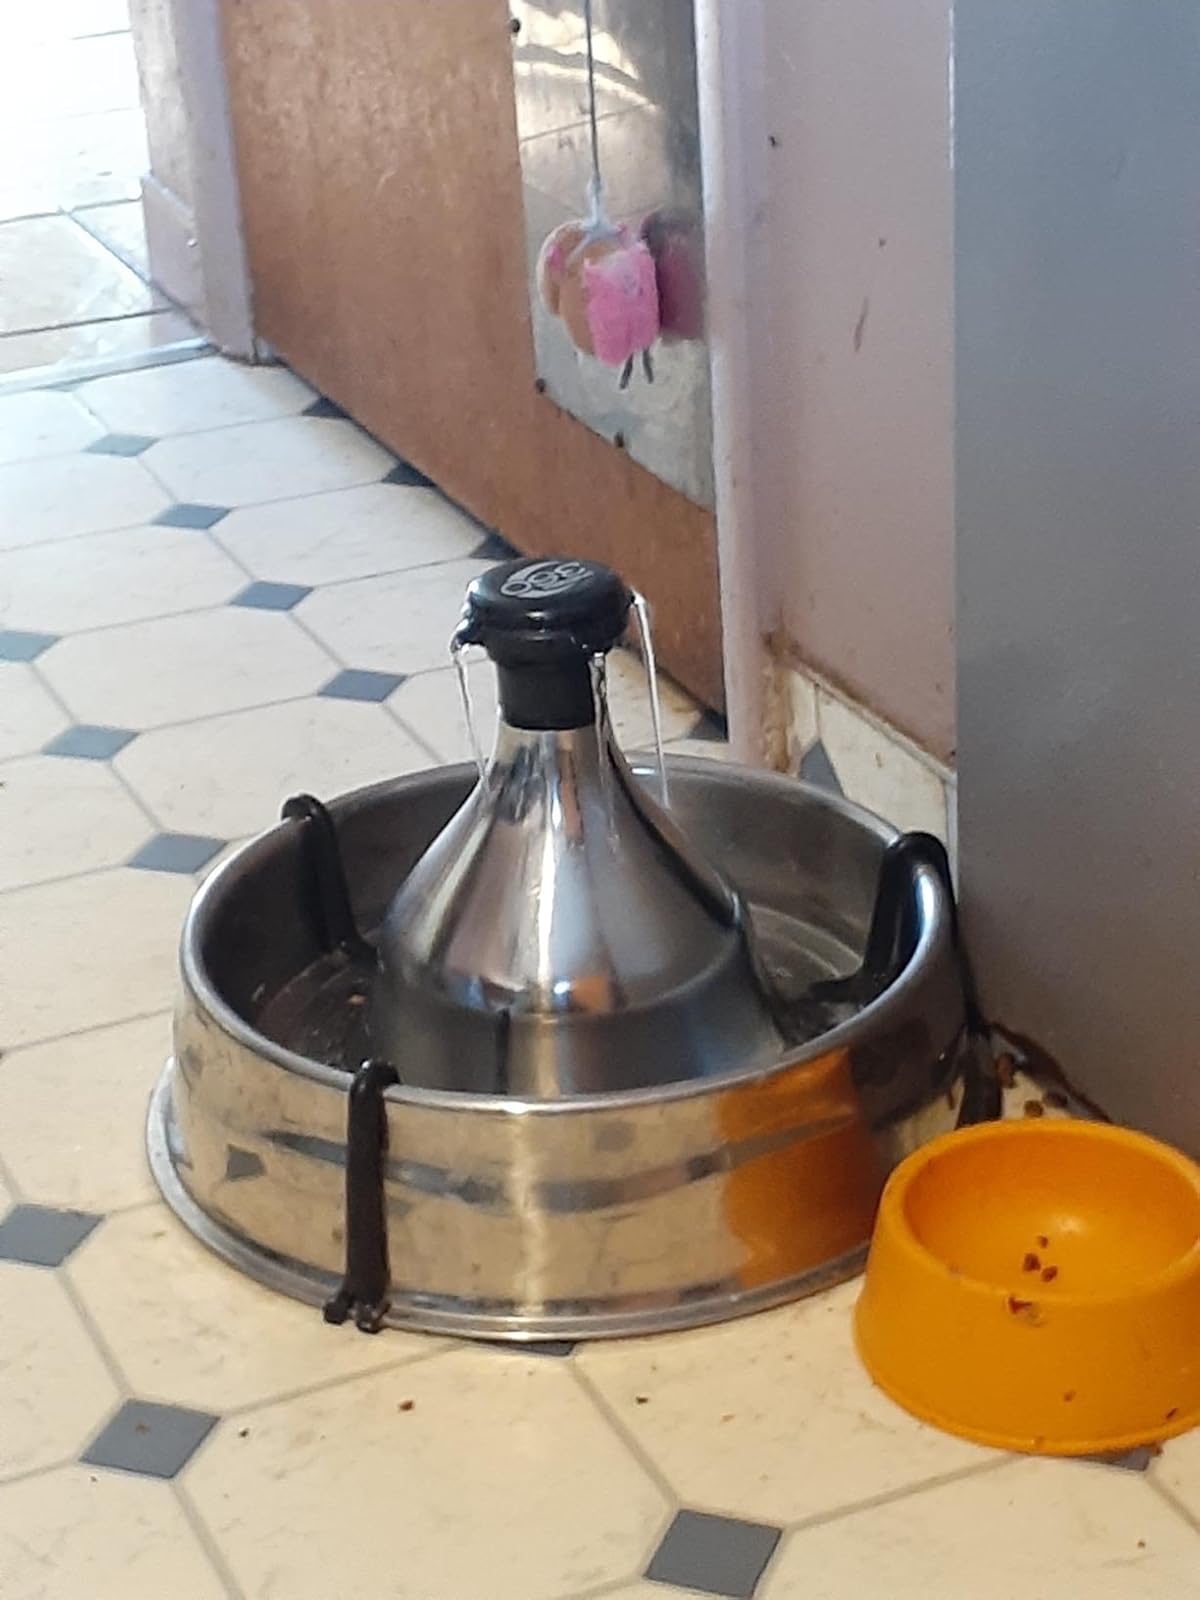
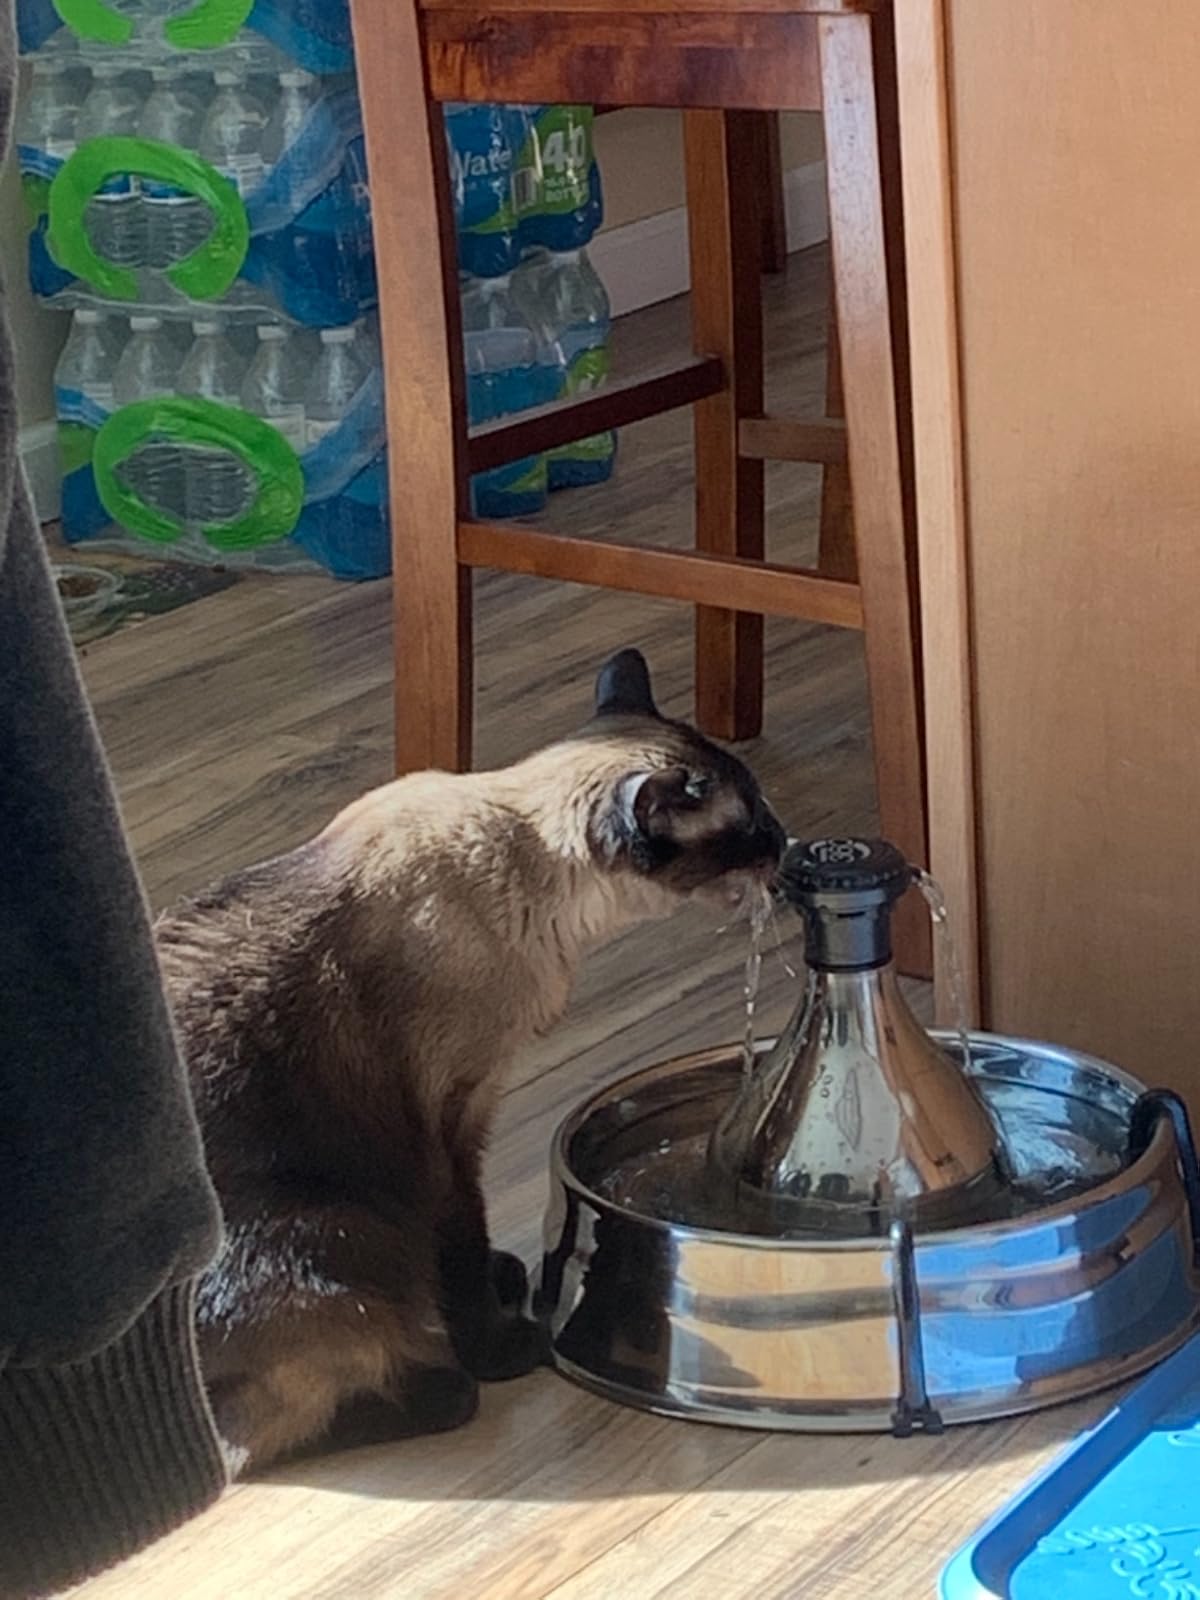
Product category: items_bowl
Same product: yes